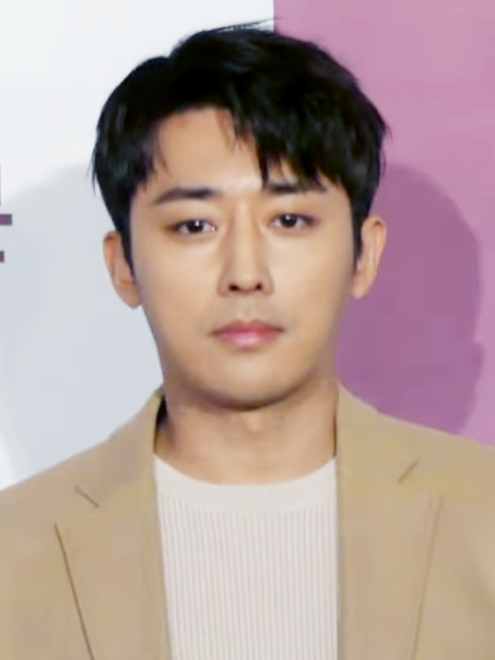
ซน โฮ-จุน

| name = ซน โฮ-จุน
| image = Son Ho-joon in Feb 2019.png
| caption = ซน โฮ-จุน ในปี 2019
| birth_place = ควังจู เกาหลีใต้
| othername = ซน โฮจุน
| occupation = นักแสดง
| height = 181 ซม.
| weight = 67 กก.
| yearsactive = 2549–ปัจจุบัน
| education = มหาวิทยาลัยซ็องว็อน สาขาการบันเทิง
| agent = Core Contents Media
ซน โฮ-จุน (เกิด 27 มิถุนายน พ.ศ. 2527) เป็นนักแสดงชาวเกาหลีใต้และเป็นอดีตสมาชิกวง ทาคีอน (타키온) ที่เดบิวต์ในปี 2550
== ผลงาน ==
===ละครโทรทัศน์===
===ภาพยนตร์===
===มิวสิกวิดีโอ===
== อ้างอิง ==
== แหล่งข้อมูลอื่น ==
* Son Ho Joon ที่ Core Contents Media
หมวดหมู่:ศิลปินสังกัดวายจีเอนเตอร์เทนเมนต์
หมวดหมู่:ศิลปินสังกัดเอ็มบีเคเอนเตอร์เทนเมนต์
หมวดหมู่:นักแสดงจากควังจู